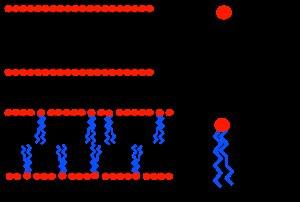
Une bicouche lipidique, ou double couche lipidique, est une fine membrane polaire constituée de deux feuillets de molécules de lipides. Ces membranes forment une barrière continue autour des cellules et sont un élément essentiel assurant leur homéostasie, en régulant la diffusion des ions et des molécules à travers elle. La membrane cellulaire de presque tous les organismes vivants et de nombreux virus est constituée d'une bicouche lipidique, de même que les membranes entourant le noyau cellulaire et les organites. Les bicouches lipidiques sont imperméables aux molécules hydrophiles et surtout aux ions, ce qui permet aux cellules de réguler notamment le pH et la salinité de leur cytosol à l'aide de protéines transmembranaires assurant une fonction de transporteur membranaire susceptible de générer et d'entretenir un gradient de concentration de diverses espèces chimiques entre le cytoplasme et le milieu extracellulaire.